White and Company's Goose Lake Stoneware Manufactury

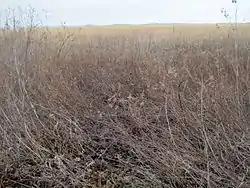
The site of the manufactury in 2010

White and Company's Goose Lake Stoneware Manufactury is an archaeological site located at 5010 N. Jugtown Road in the Goose Lake Prairie State Natural Area, near Morris, Illinois. The site, as well as the nearby tile works site, was part of a large White and Company plant used to manufacture stoneware and tile. The manufactury, which operated from 1855 to 1866, was one of the earliest large-scale stoneware plants in Illinois. The company chose the site for its plant due to the abundant clay resources around Goose Lake, which it used in its products. A town known as Jugtown was settled nearby for the plant's employees; the town reached a population of 114 by 1860. The stoneware site now mainly contains waste products from the stoneware production process, including kiln furniture and waster sherds.